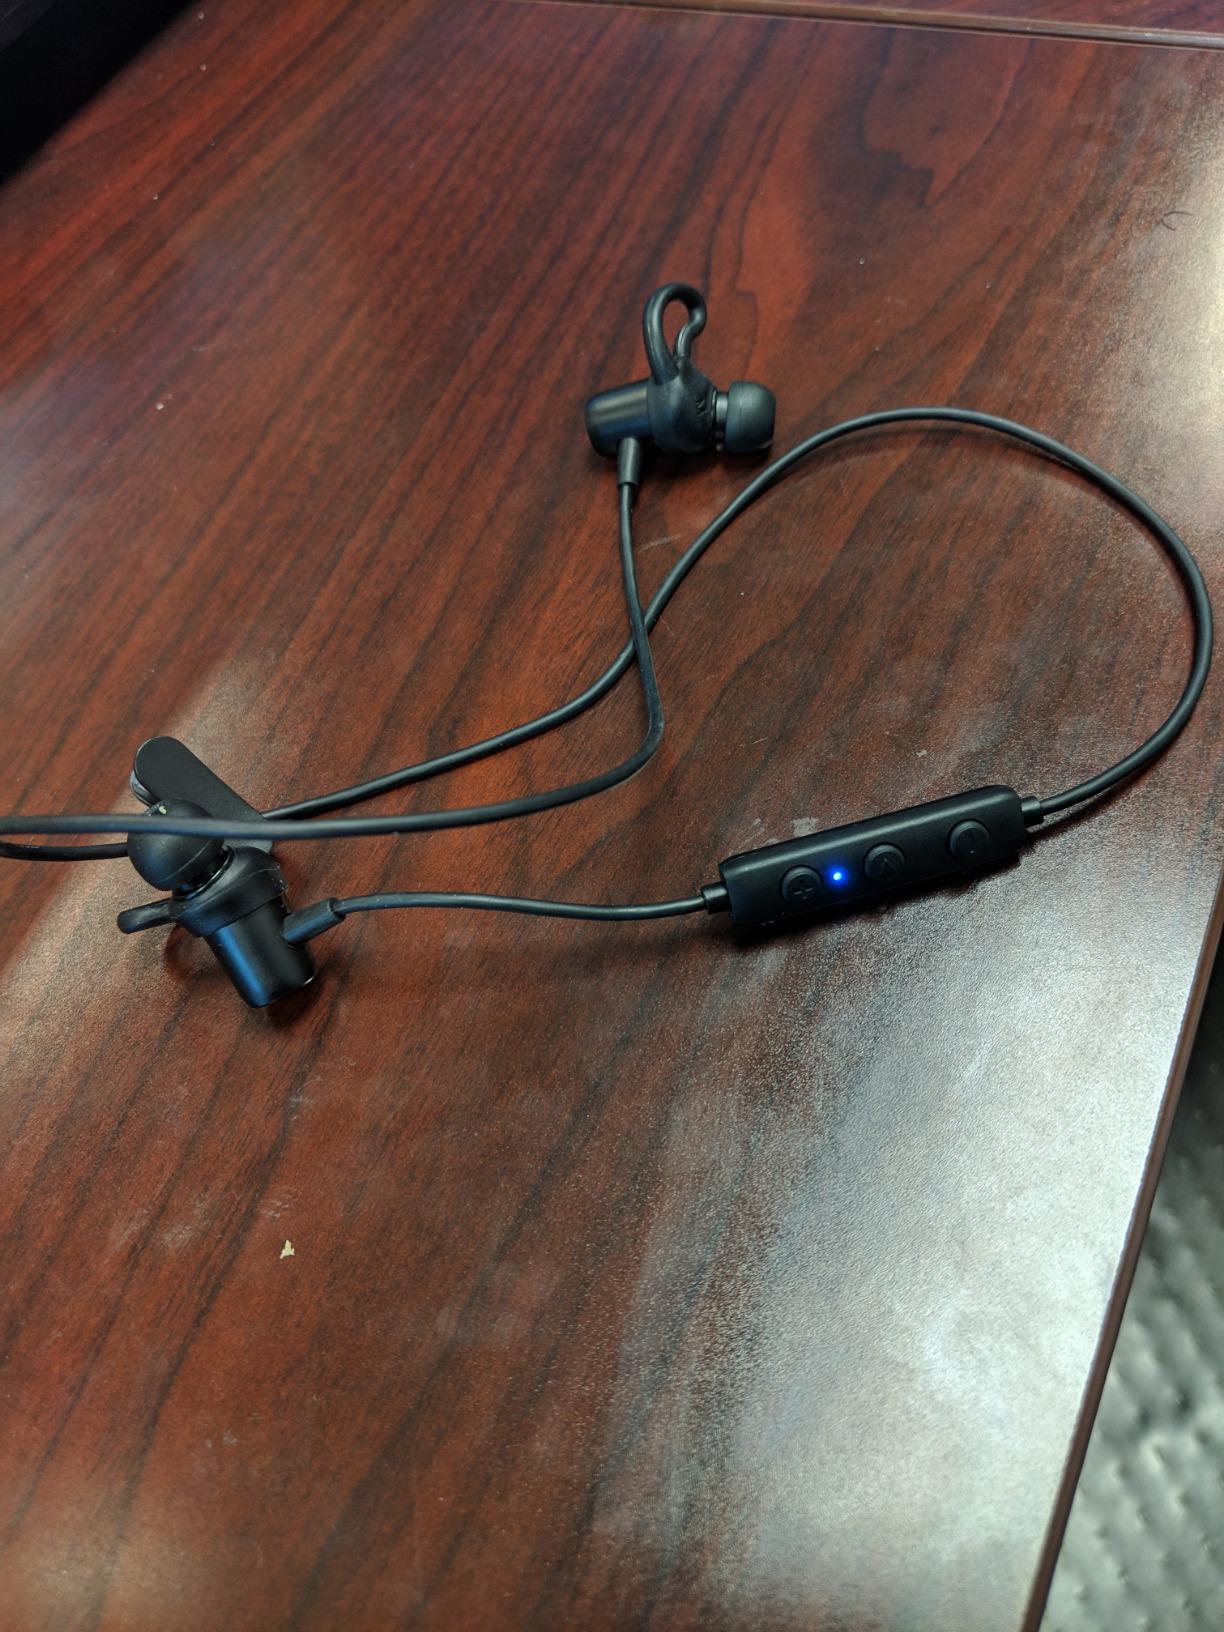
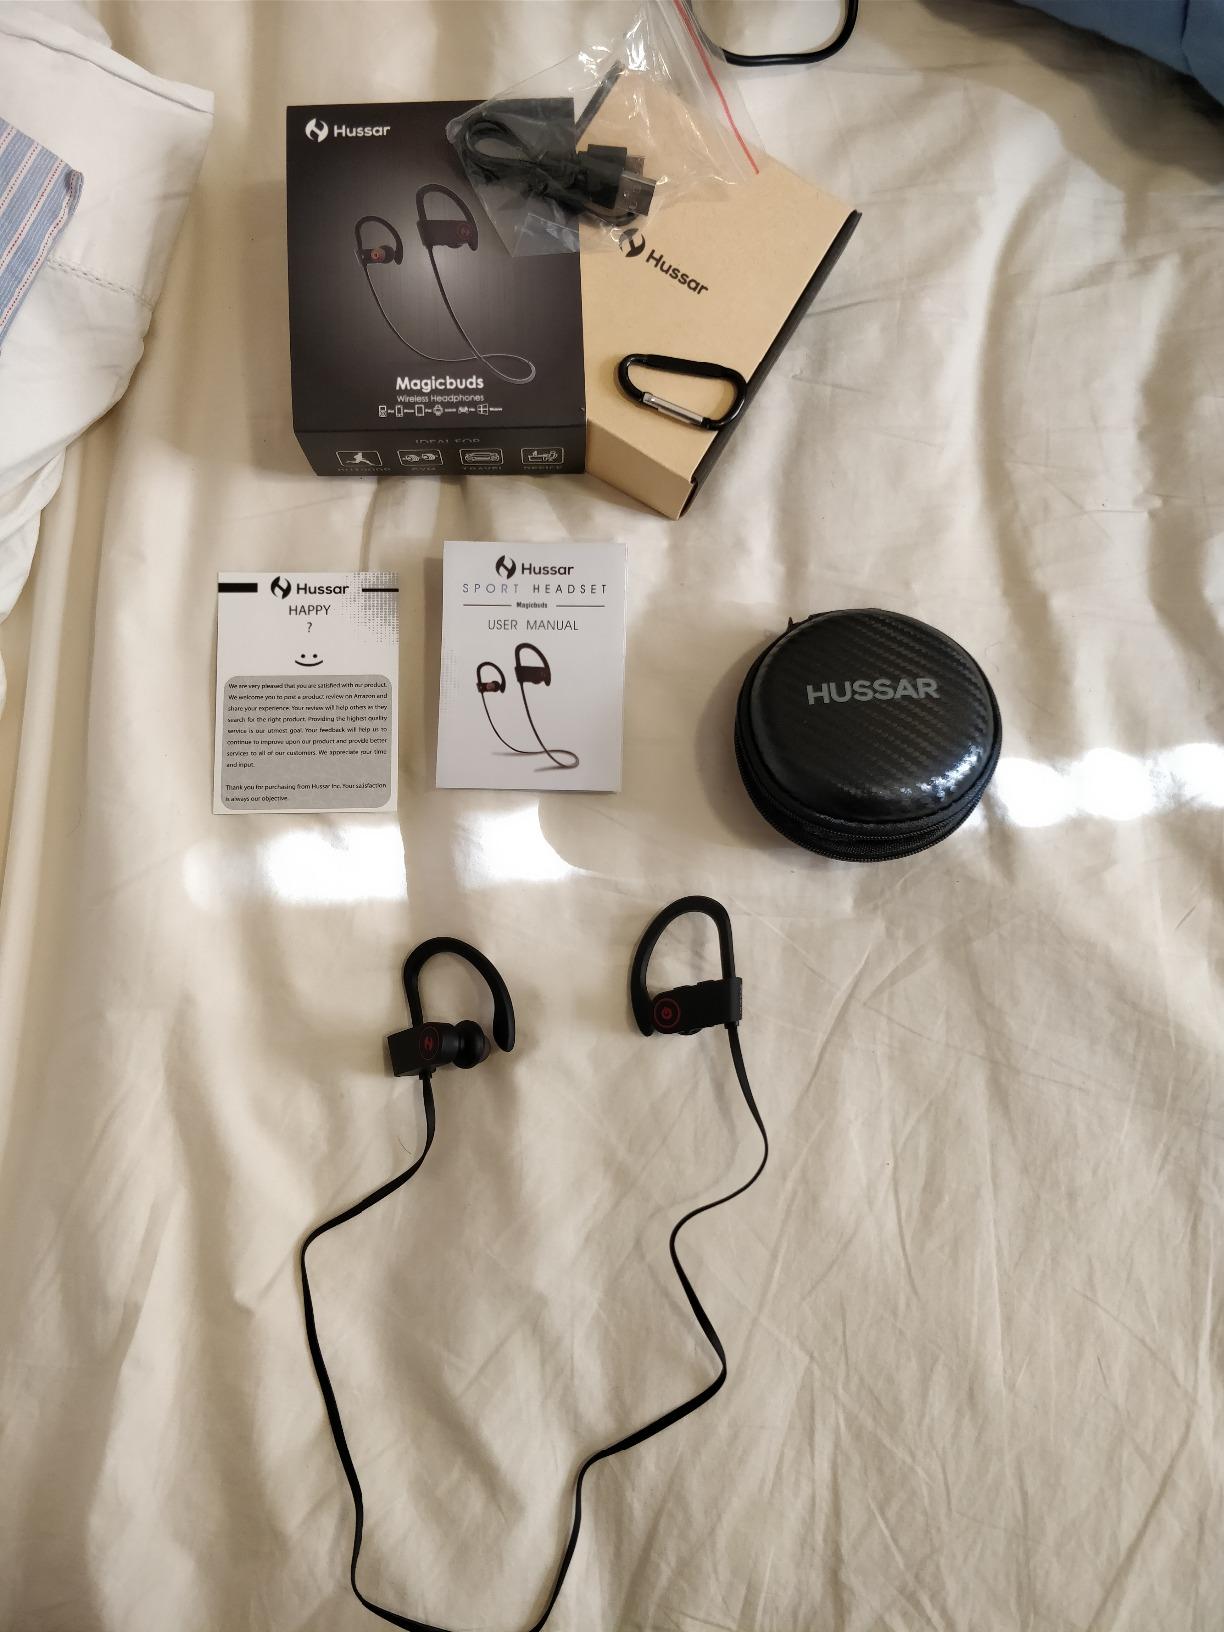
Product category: headphones
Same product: no